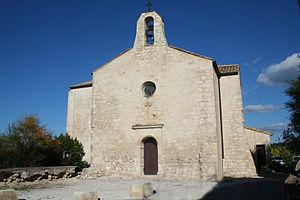
Saint-Vincent-de-Barbeyrargues (Hérault) - église.
Saint-Vincent-de-Barbeyrargues est une commune française située dans le département de l'Hérault en région Occitanie.
L'église Saint-Vincent est une église catholique de style roman située à Saint-Vincent-de-Barbeyrargues dans le département français de l'Hérault en région Occitanie.
Cet article recense une partie des monuments historiques de l'Hérault, en France.